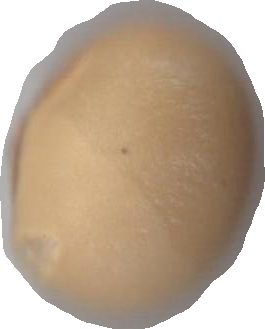
Variety: Dega